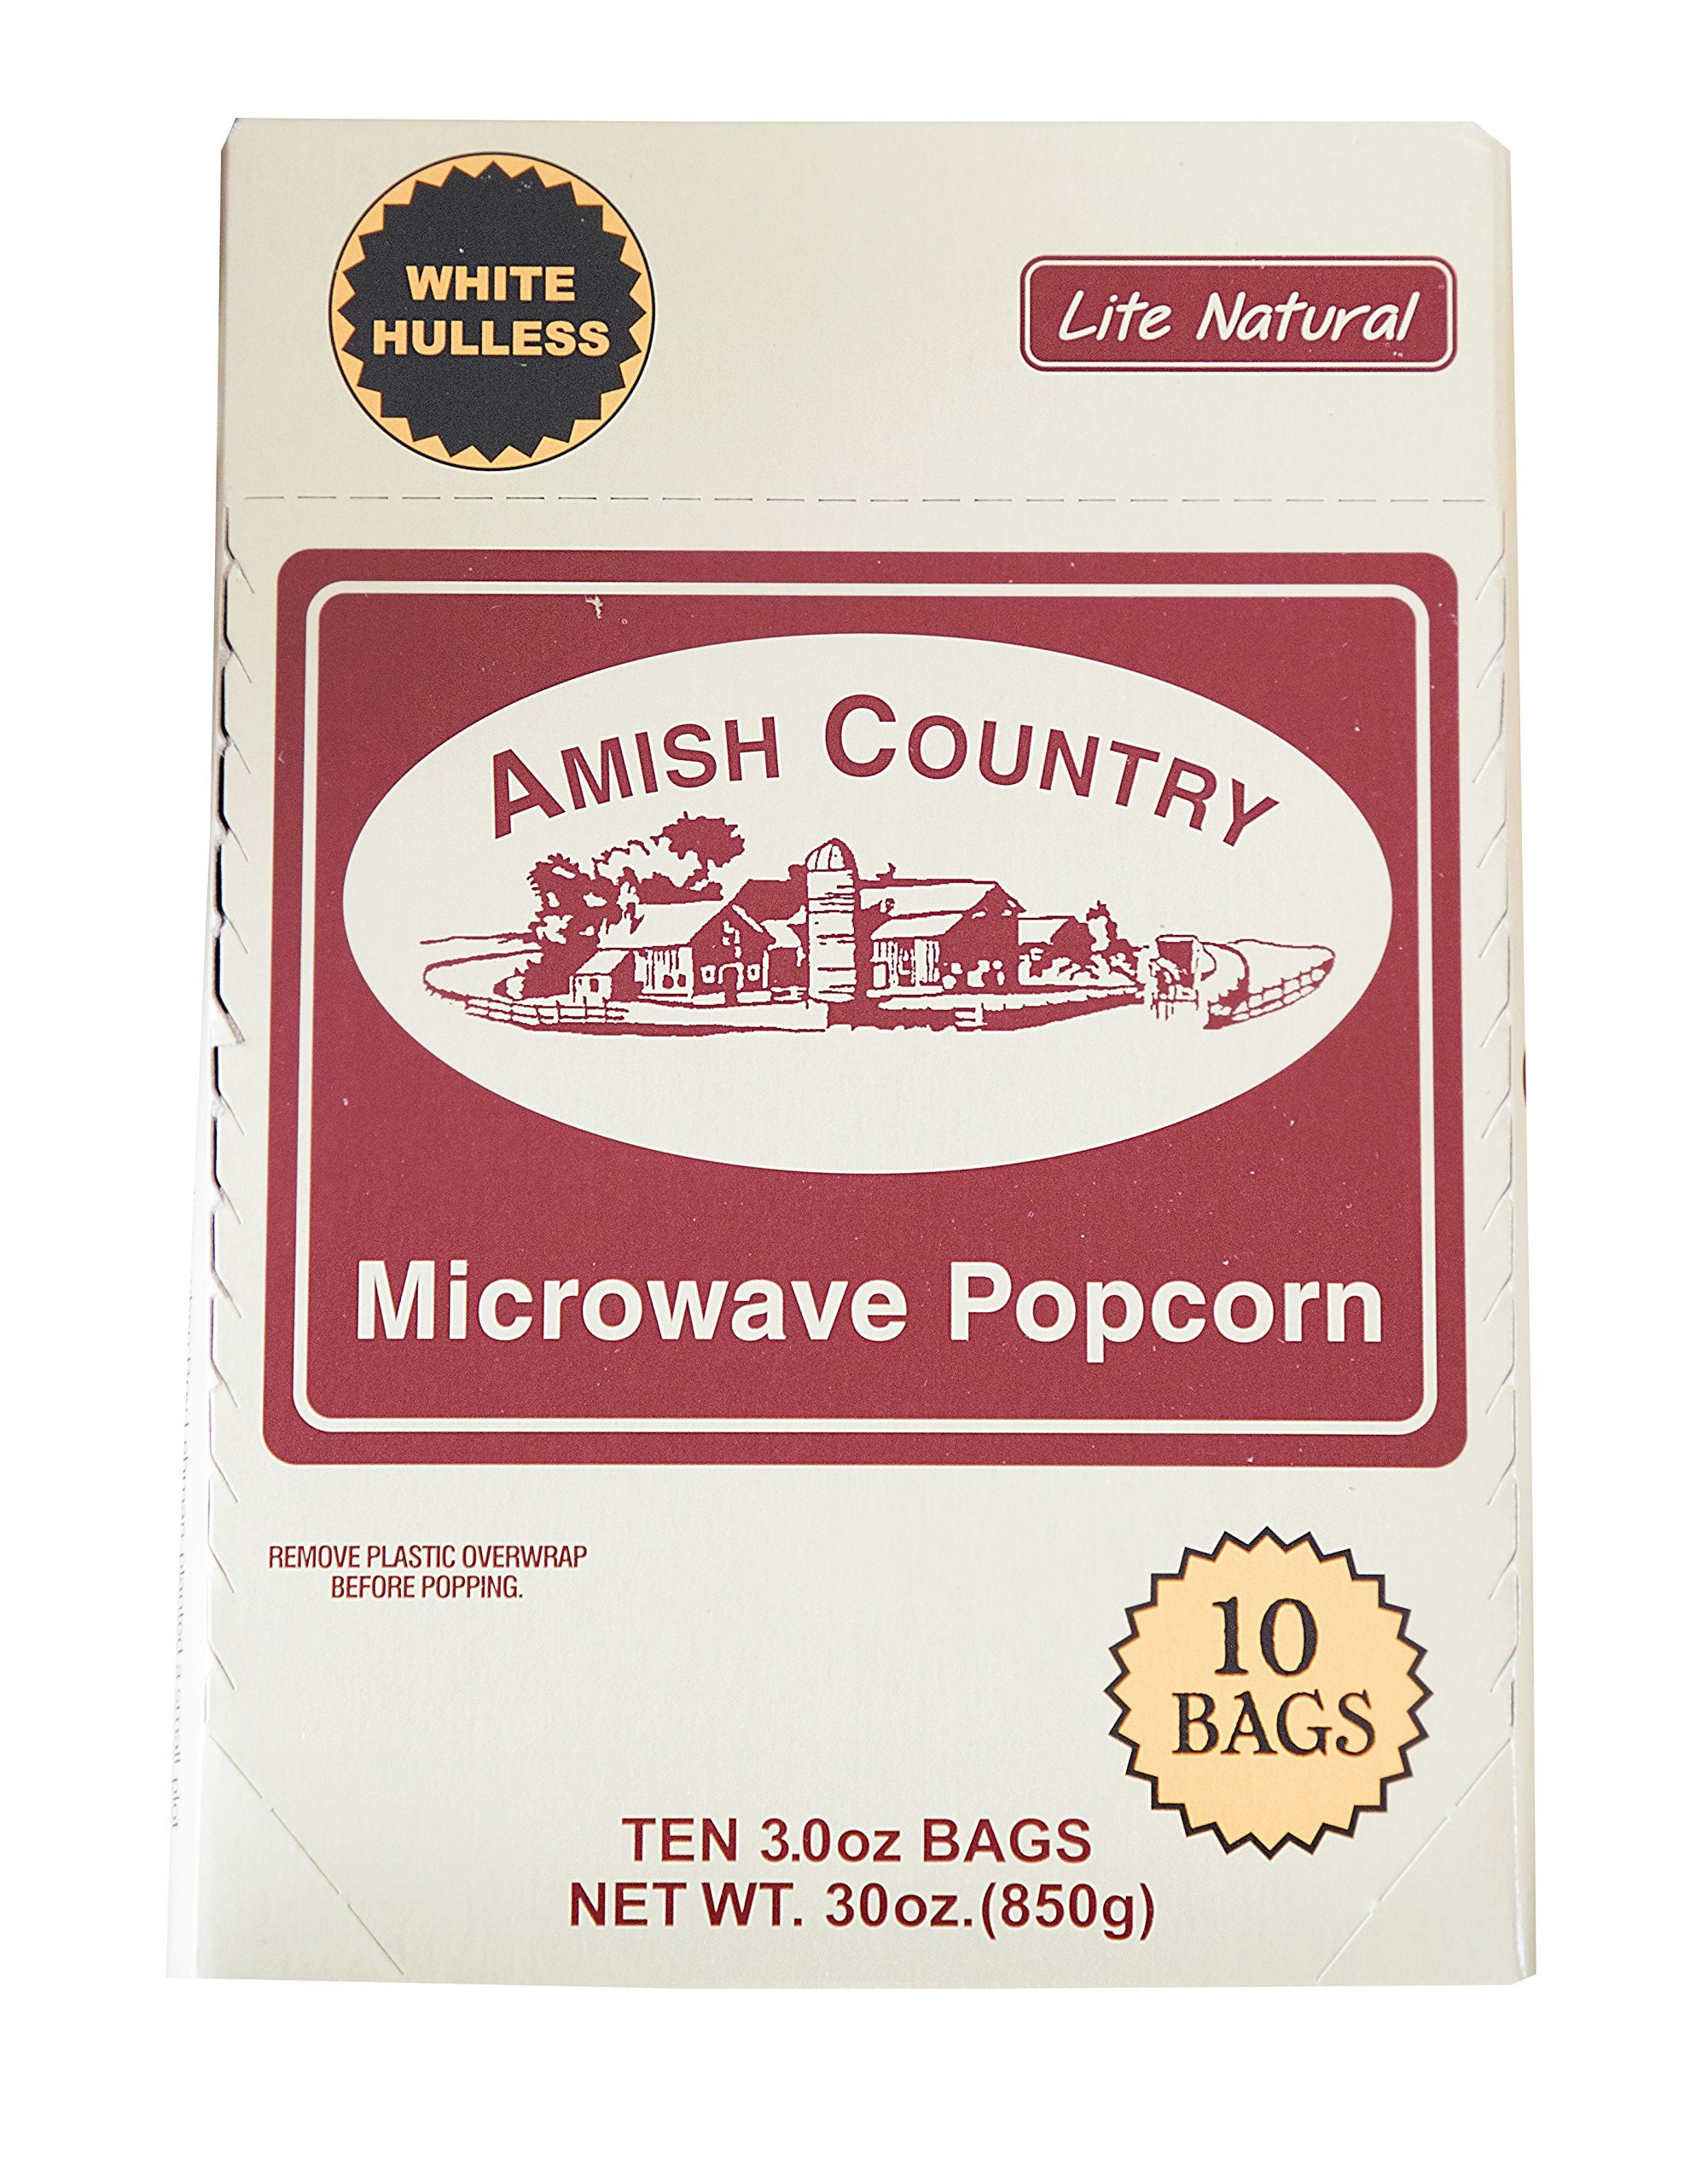
Item Name: Amish Country Popcorn | Old Fashioned Microwave Popcorn | 10 Bags Lite Natural White Hulless | Non-GMO, Gluten Free, Microwaveable and Kosher (10 Bags)
Bullet Point 1: 10 BAGS OF LITE NATURAL WHITE HULLESS POPCORN - 3 ounce bags of microwavable Amish Country Popcorn. Just "Pop" it in and enjoy!
Bullet Point 2: NON-GMO & GLUTEN FREE - With our products being Non-GMO and Gluten Free, you can eat this popcorn with peace of mind!
Bullet Point 3: LOW CALORIE - Not only is our Popcorn low calorie, but it is delicious and healthy as well!
Bullet Point 4: TREE NUT & PEANUT FREE - You don't have to worry about nut allergies with Amish Country Popcorn products. You can grab a bag, pop it, and you're ready to enjoy the deliciousness.
Product Description: Enjoy the gourmet taste of our Hulless White popcorn in convenient microwave bags! You will not find microwave popcorn like this anywhere else! Now you can take Amish Country Popcorn with you wherever there is a mirowave oven. Take it to work with you and pop it in the break room, but be prepared to share! Included: 10 individually sealed packs of Hulless White Natural Lite popcorn.
Value: 30.0
Unit: Ounce

Price: 14.99